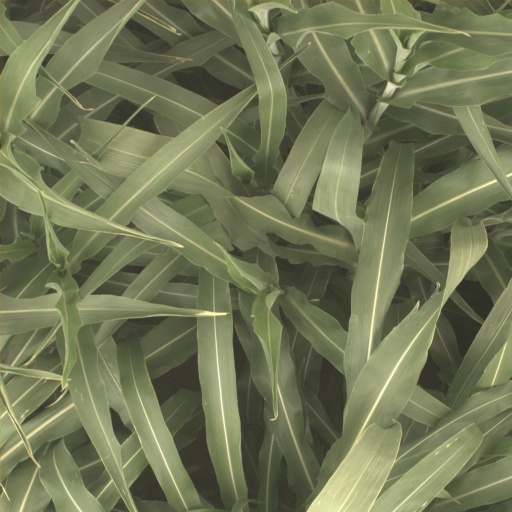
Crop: sorghum